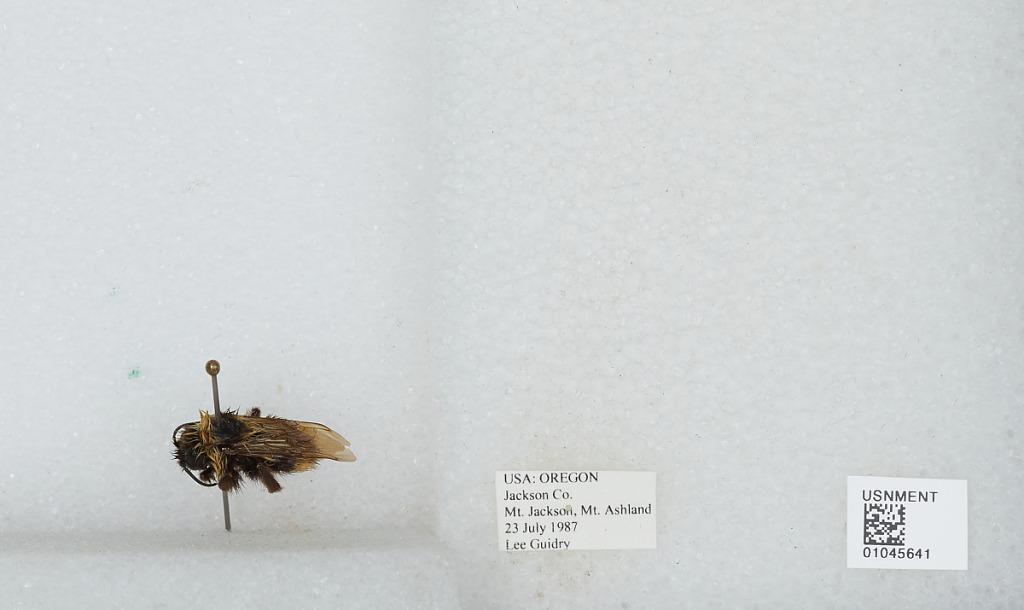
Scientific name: Bombus sp.
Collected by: L. Guidry
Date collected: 1987-7-23
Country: United States
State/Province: Oregon
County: Jackson
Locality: Mount Ashland
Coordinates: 42.0808, -122.717